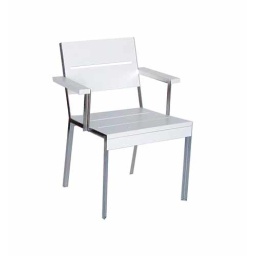
Etra large arm chair shown in stainless and white poly